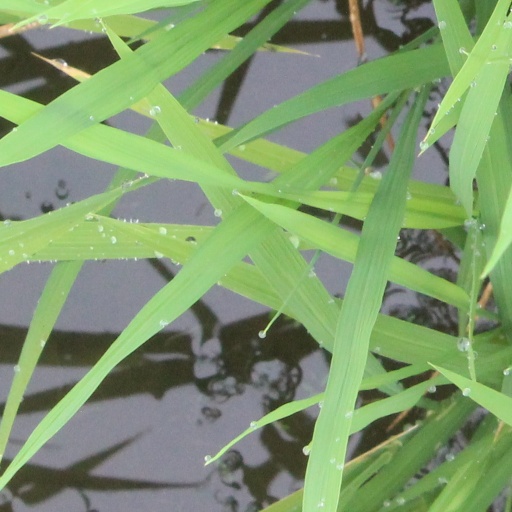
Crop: rice